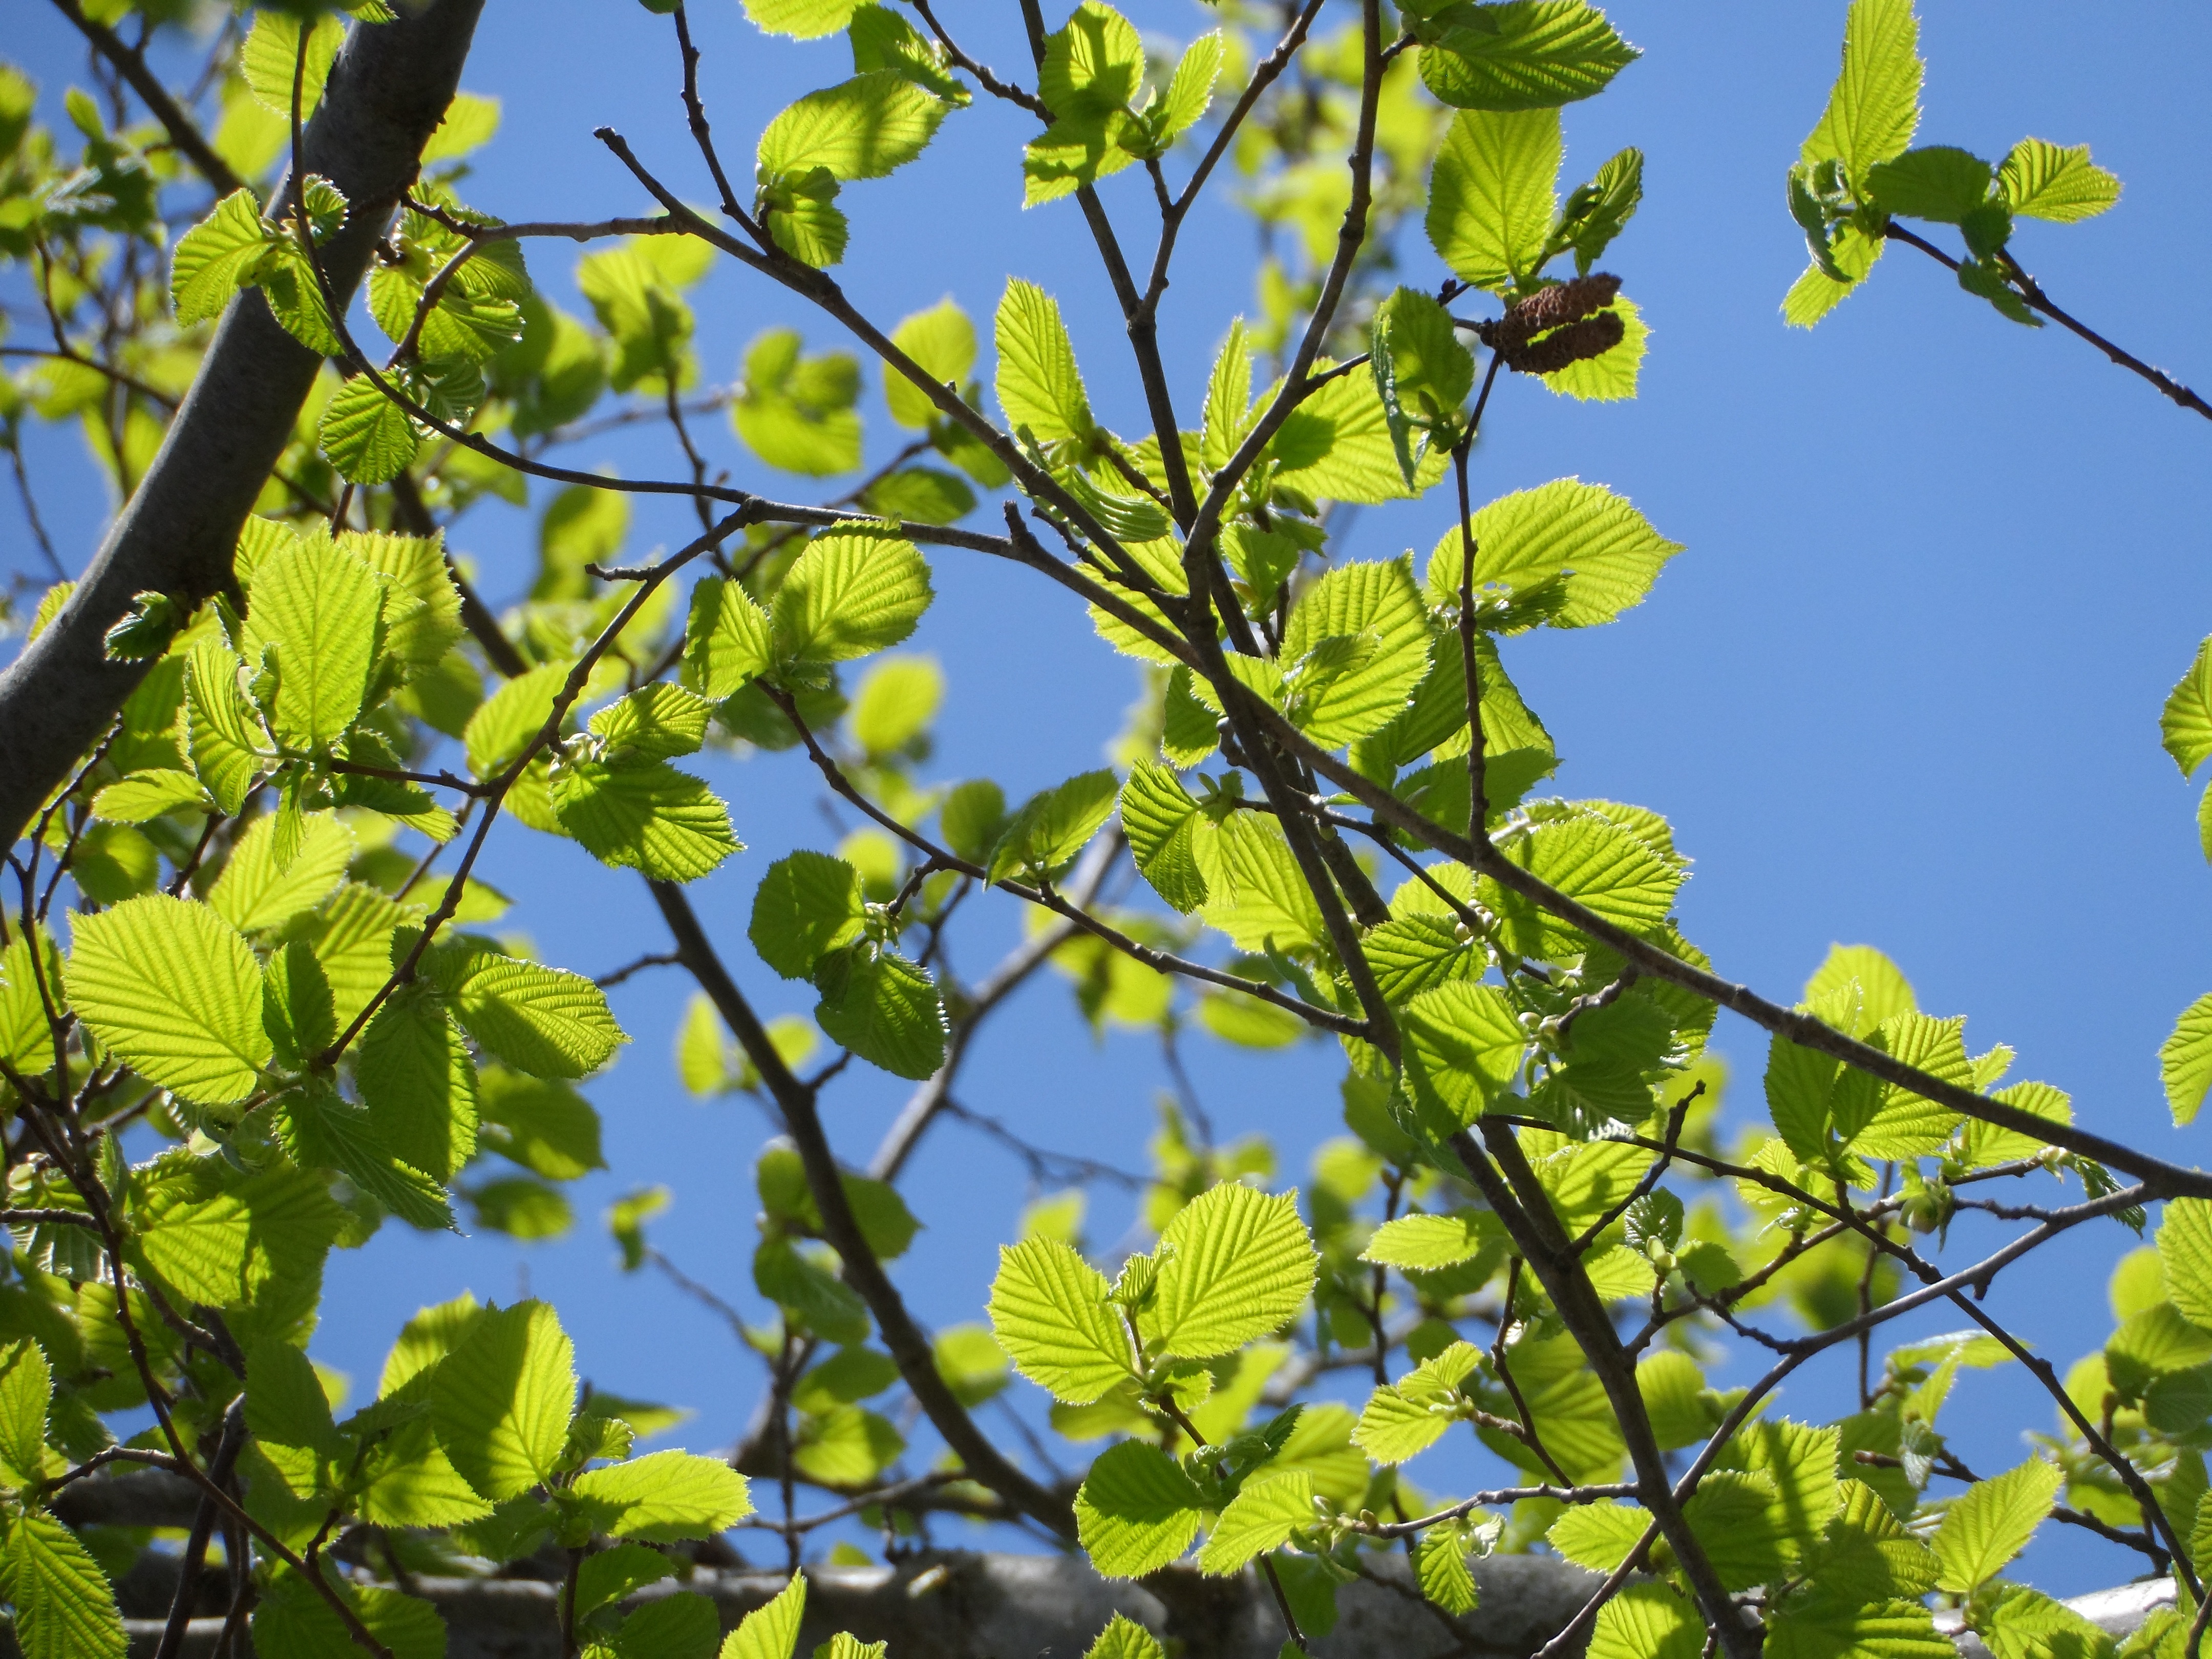
tree, nature, branch, light, plant, sunlight, leaf, flower, foliage, food, spring, green, produce, color, birch, grow, evergreen, flora, sprout, braid, aesthetic, leaves, translucent, decorative, shrub, bright, picturesque, deciduous, strong, frisch, tender, hue, iridescent, splendor, spring awakening, slightly, flowering plant, green stuff, spring magic, woody plant, land plant, plane tree family